Sidney De Gray

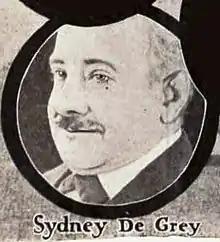
Cropped image of De Gray from advertisement for "The Half Breed" (1922)

Sidney De Gray (16 June 1866 – 30 June 1941) was an English actor of the silent era. He appeared in more than 70 films between 1913 and 1940. He was born in England and died in Los Angeles, California.